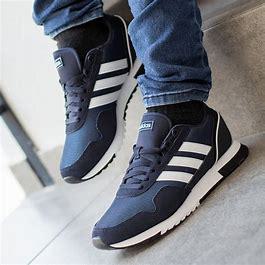
Brand: Adidas
Model: 8K 2020